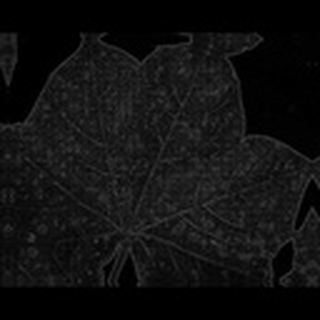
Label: cotton_target_spot